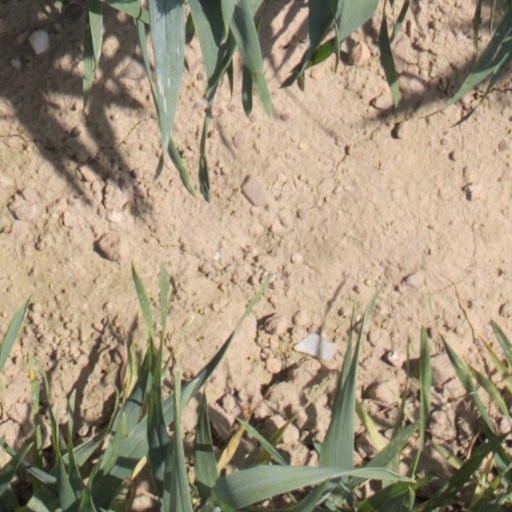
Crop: wheat